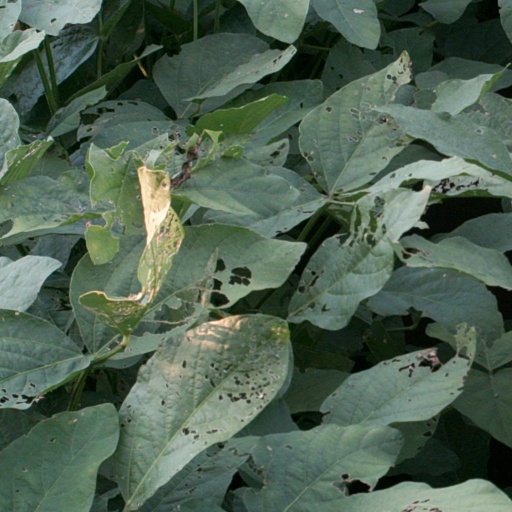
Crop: soybean